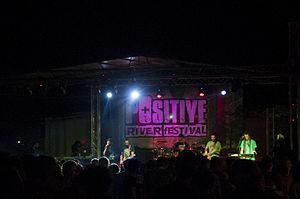
Quartiere Coffee est un groupe italien de reggae provenant de Grosseto, créé en 2004.